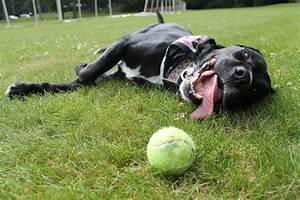
dog